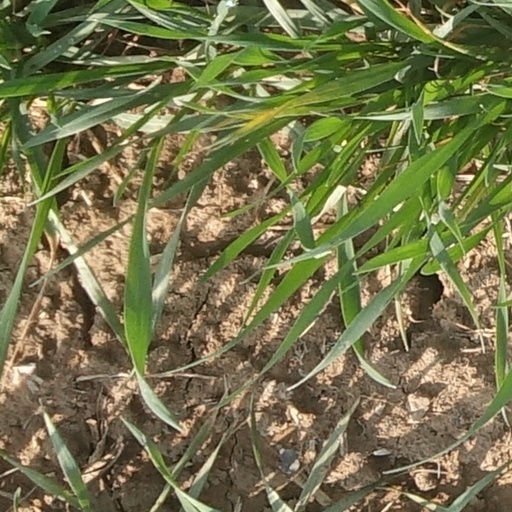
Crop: wheat